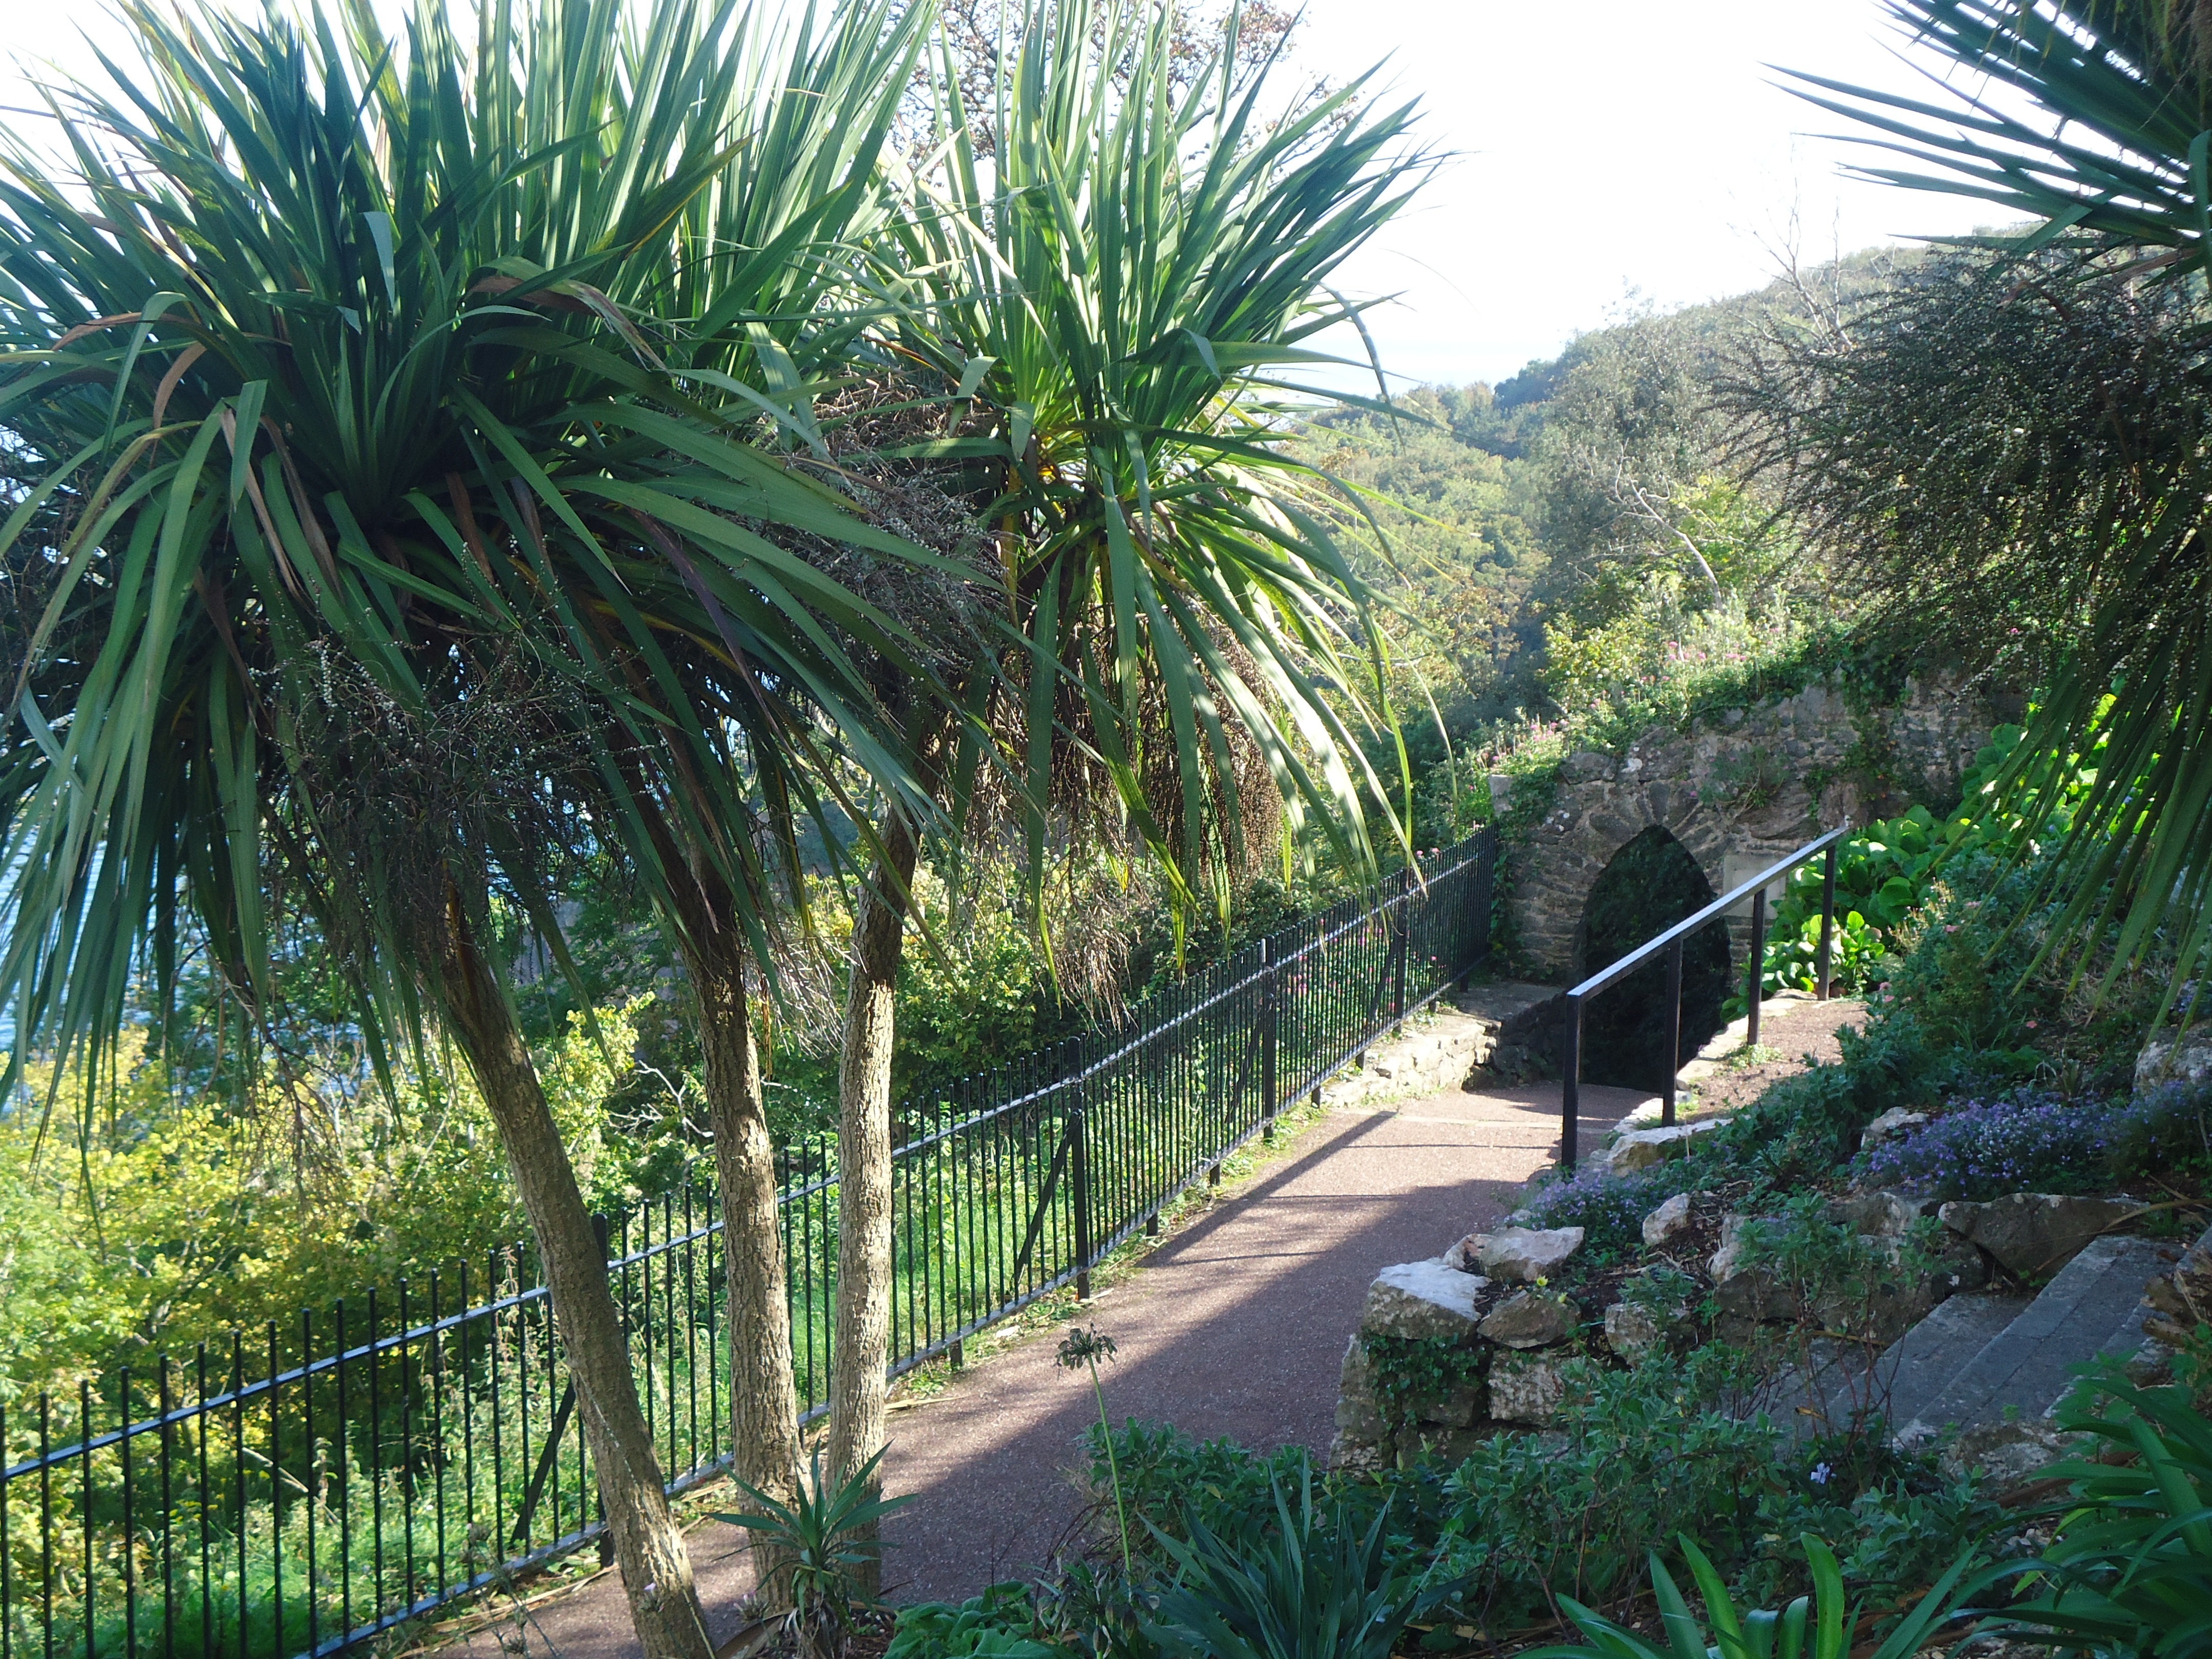
landscape, sea, coast, tree, flower, coastal, walkway, cliff, seaside, jungle, scenery, bay, botany, garden, waterway, archway, palmtrees, botanical garden, devon, torquay, lyme, babbacombe, woody plant, arecales, palm family